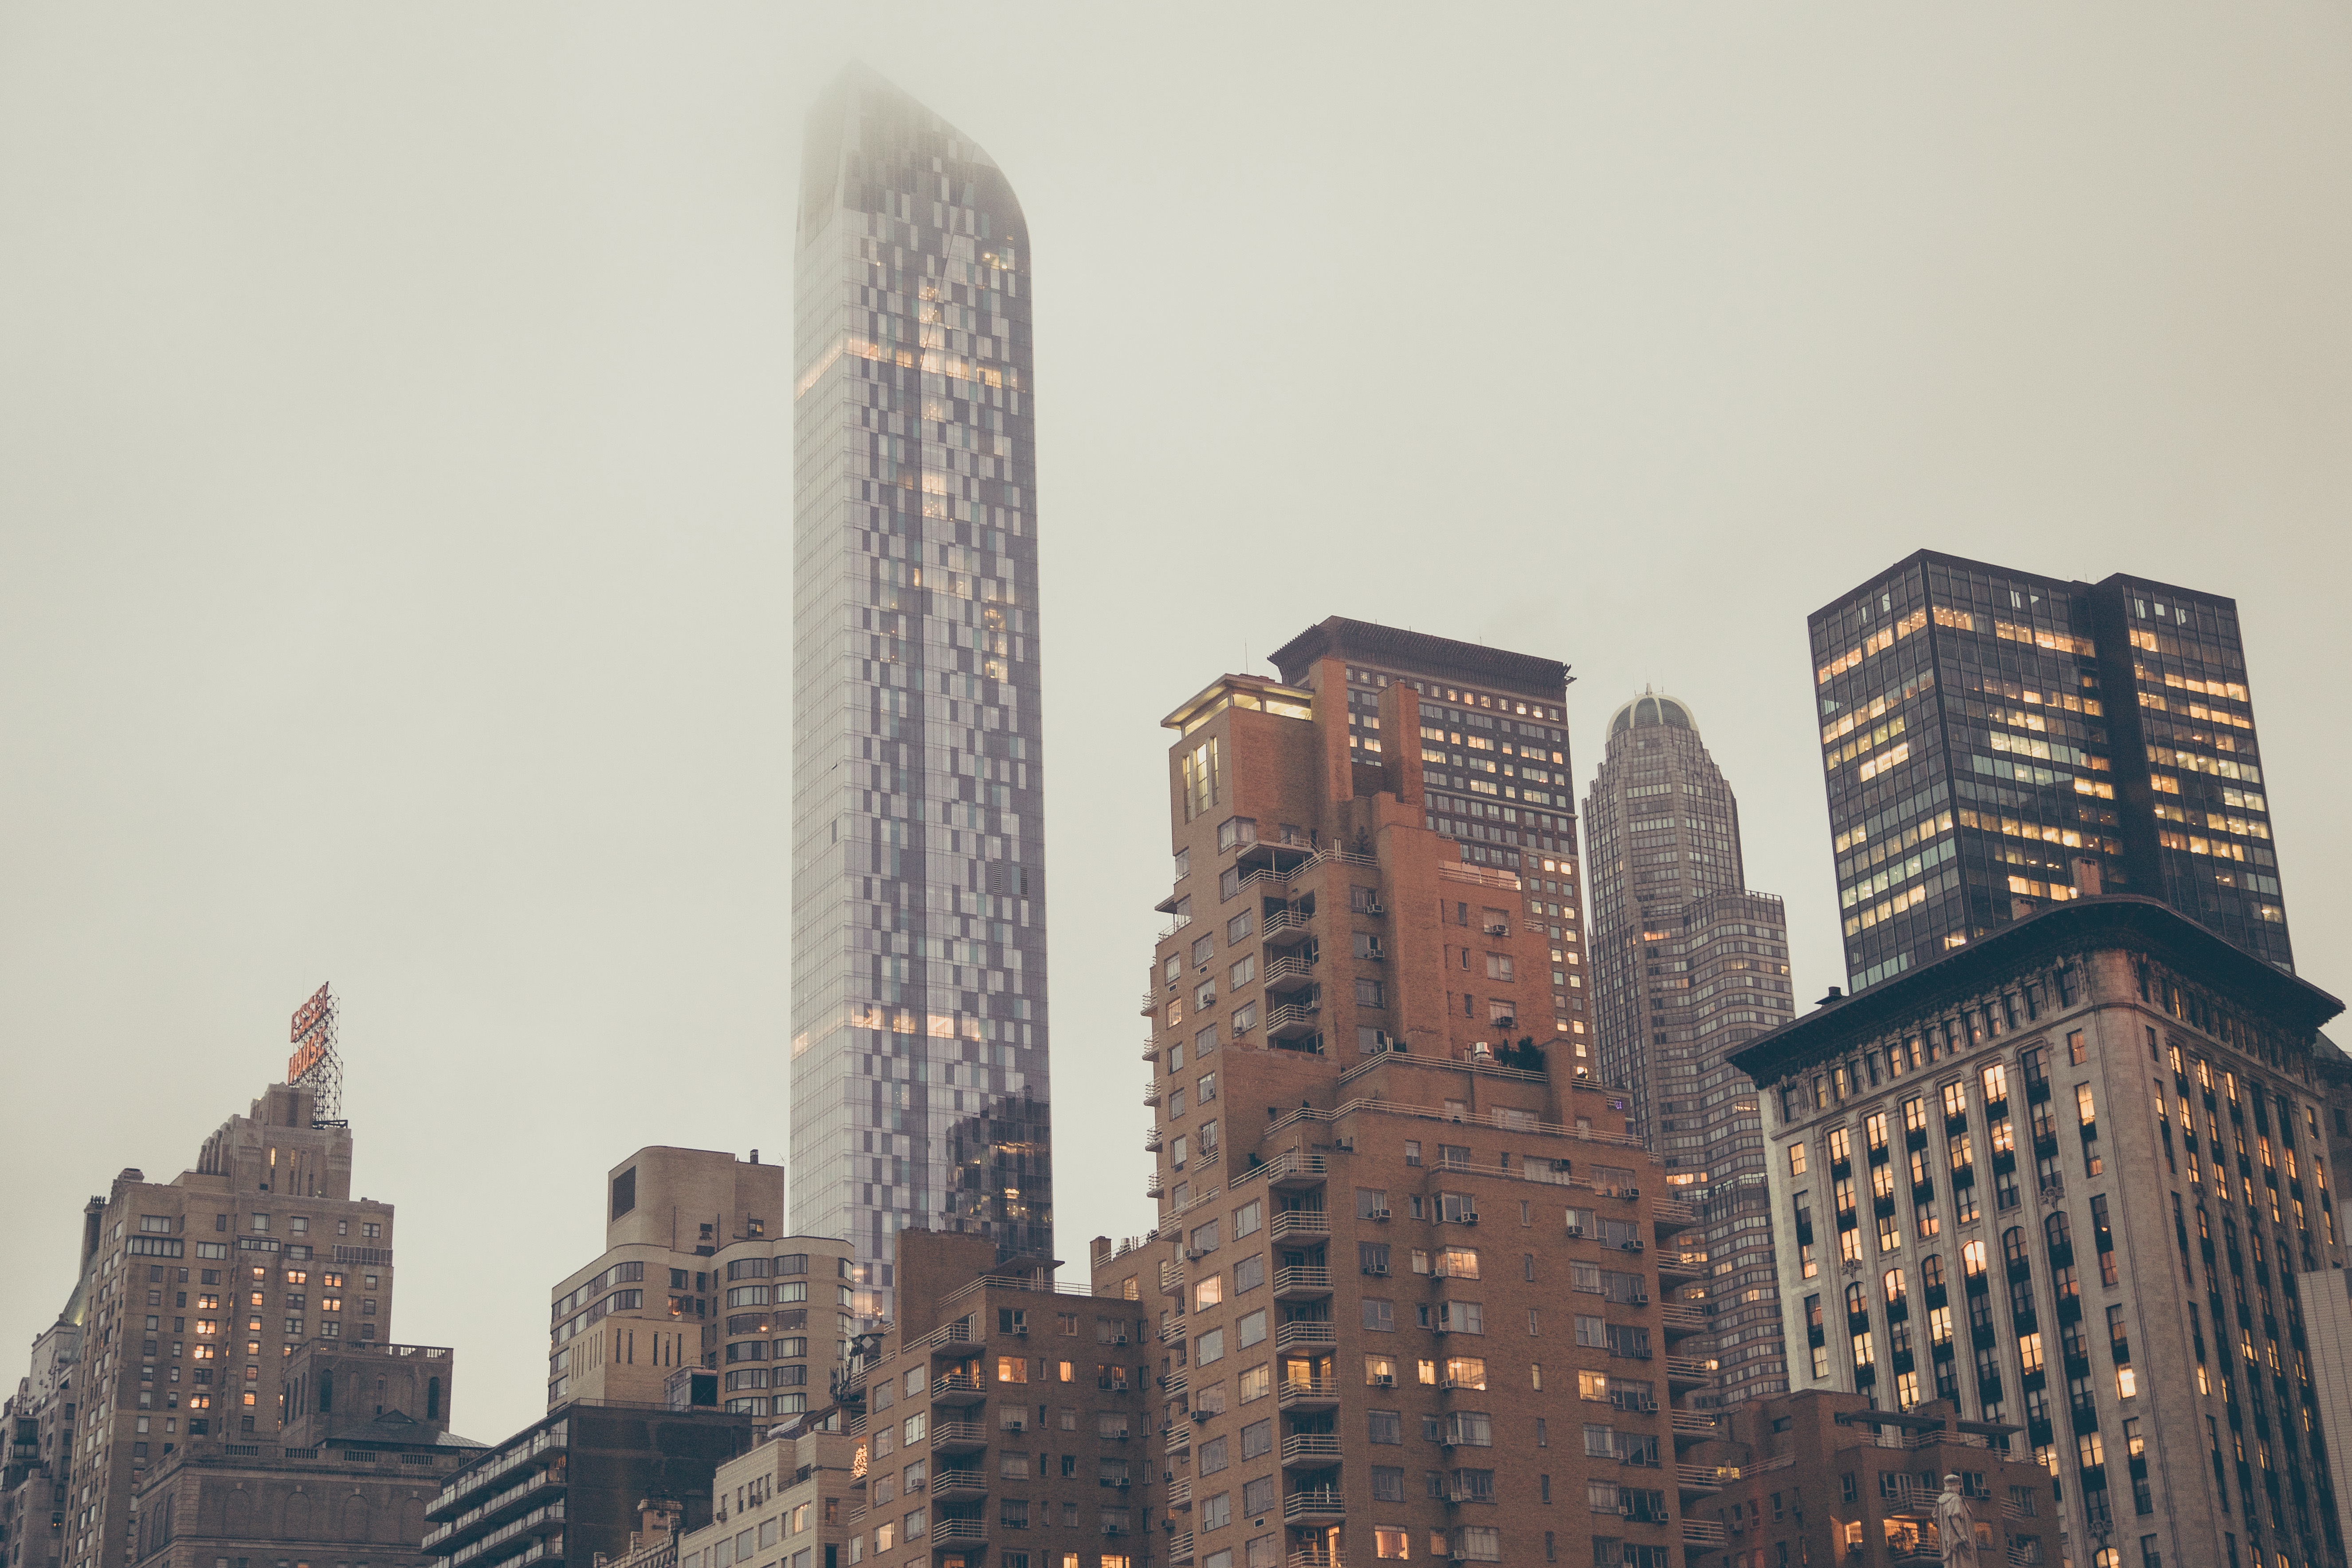
architecture, skyline, city, skyscraper, cityscape, downtown, tower, landmark, tower block, skyscrapers, buildings, metropolis, high rises, urban area, atmospheric phenomenon, human settlement, metropolitan area, royalty free images